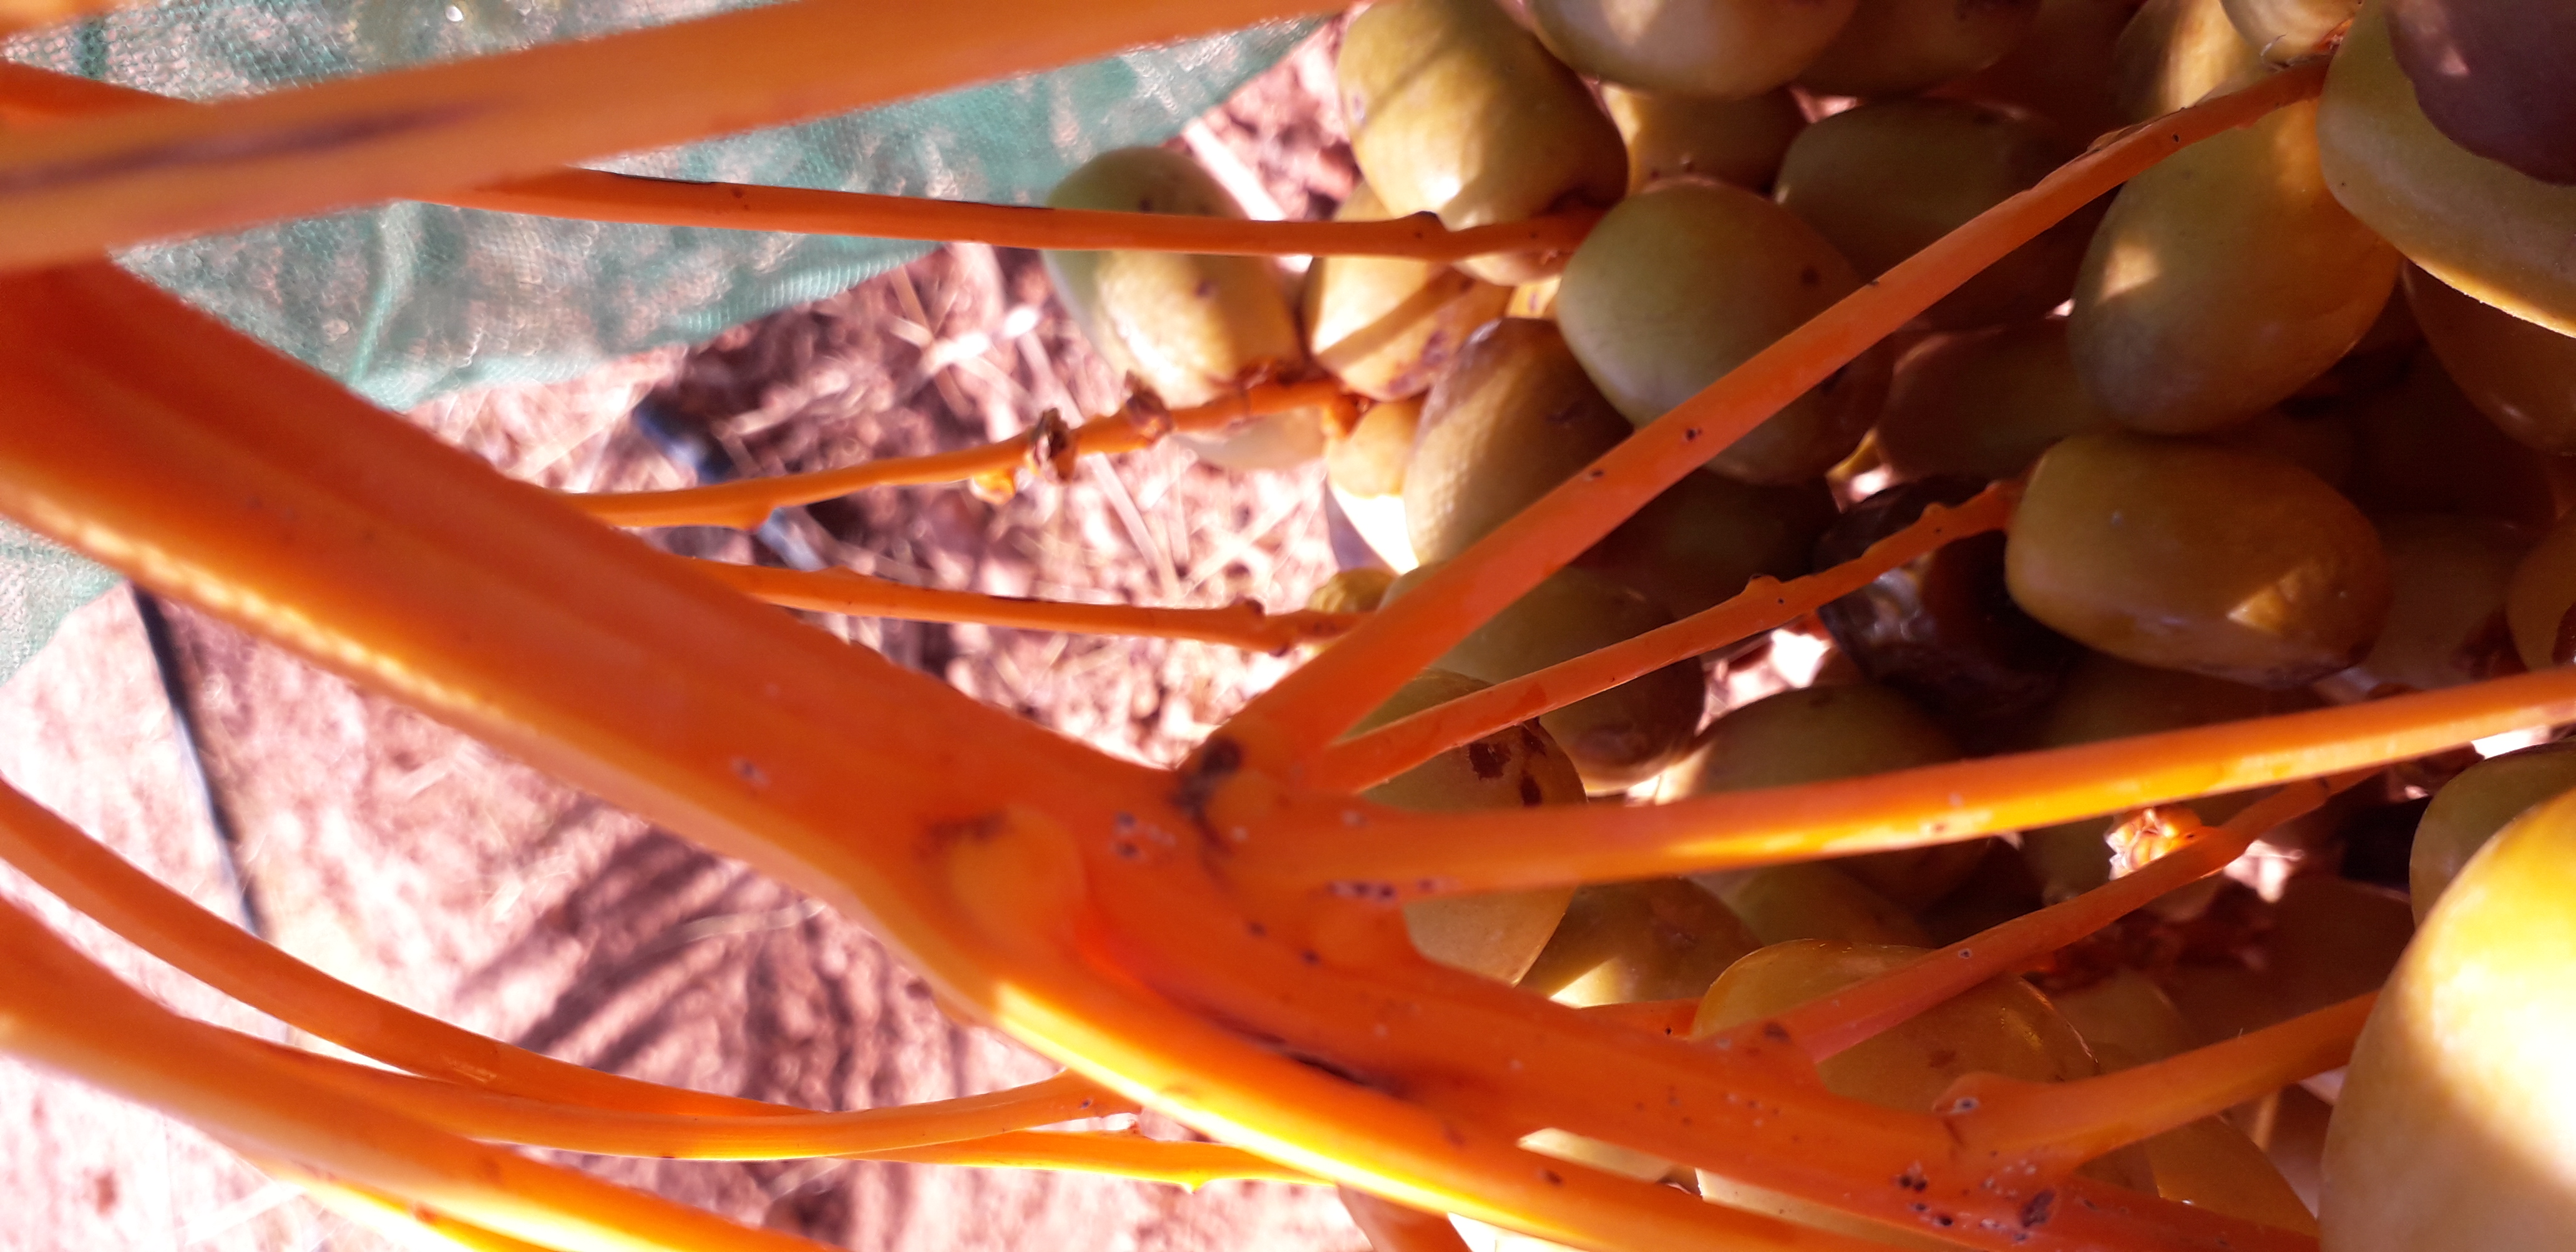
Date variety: Boufagous